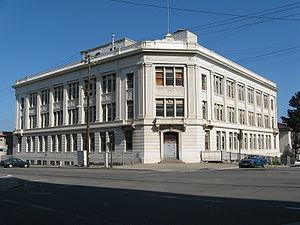
Le port de San Francisco s'étend le long de la baie de San Francisco du Golden Gate Bridge à l'ouest jusqu'à Candlestick Point à l'extrémité sud-est de la ville. Le port comprend plusieurs ensembles d'infrastructures : Marina district, Fisherman's Wharf, Embarcadero, Pier 70, etc.